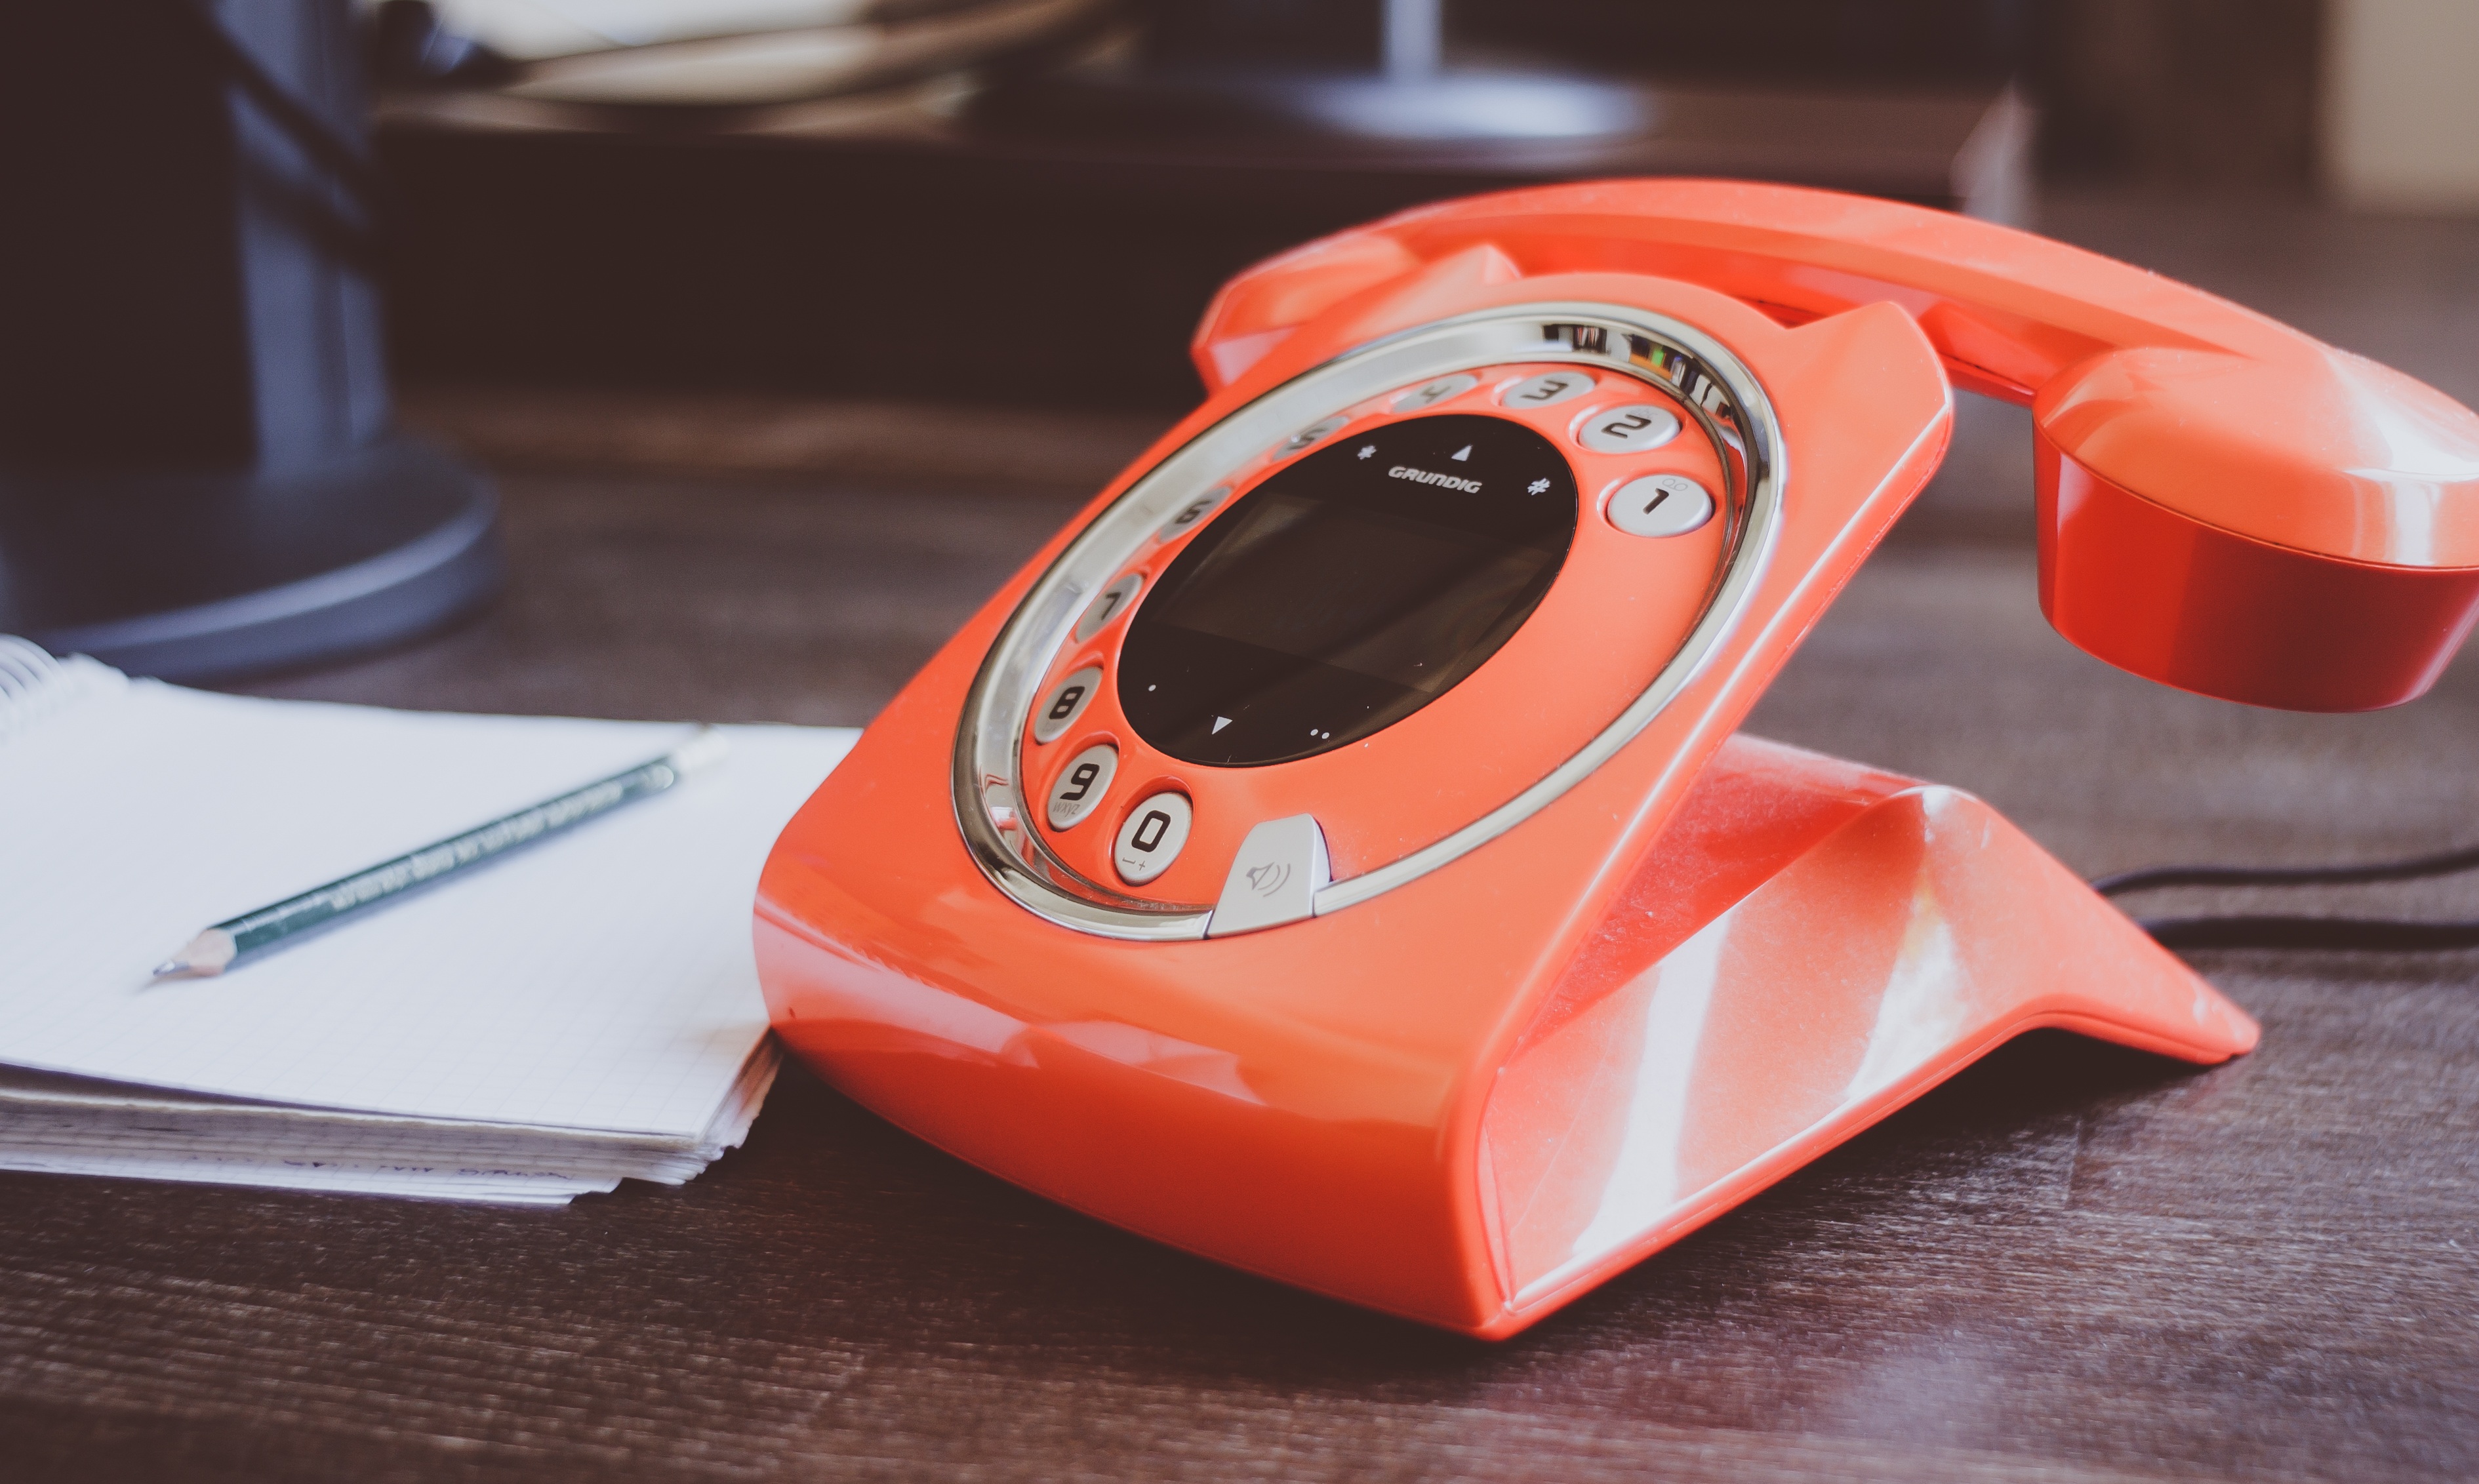
desk, hand, pencil, wood, technology, vintage, wheel, orange, red, phone, office, telephone, gadget, mobile phone, dial, block, glasses, keys, list, workplace, listeners